Adi Parva

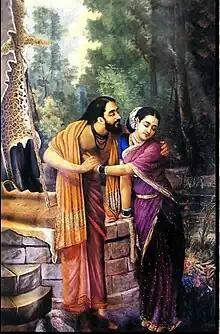
Arjuna and Subhadra

Arjuna falls in love with and takes away Subhadra, Krishna's sister. The upset Vrishnis prepare war with Arjuna, but finally desist.